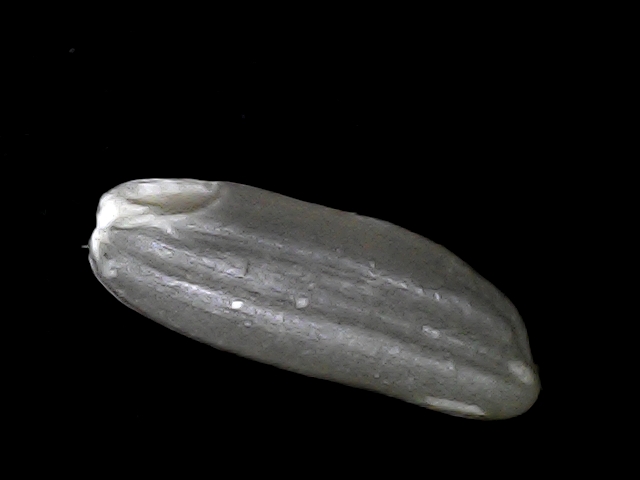
Rice variety: BD49